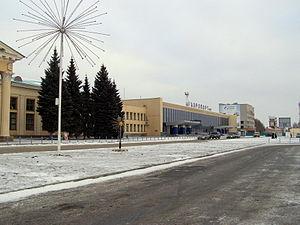
Planum GP Beograd est une entreprise serbe qui a son siège social à Belgrade, la capitale de la Serbie. Elle travaille principalement dans le secteur de la construction. Elle entre dans la composition du BELEXline, l'un des indices principaux de la Bourse de Belgrade.
Tcheliabinsk est une ville de Russie, en Sibérie occidentale, située non loin des monts Oural. Elle est la capitale administrative de l'oblast de Tcheliabinsk. Sa population s’élevait à 1 192 036 habitants en 2016.